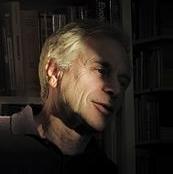
Age: 69